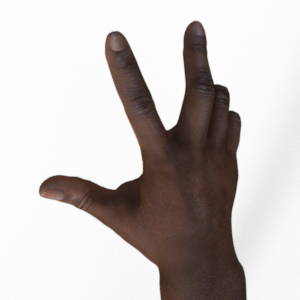
Label: scissors